Location shooting

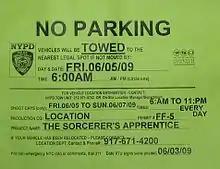
New York City's Mayor's Office of Film, Theatre and Broadcasting prohibits parking near shooting locations.

Location shooting usually requires a location manager, and locations are usually chosen by a location scout. Many popular locations, such as New York City in the United States, Toronto in Canada, and the Isle of Man, a crown dependency of the United Kingdom, have dedicated film offices to encourage location shooting, and to suggest appropriate locations to film-makers.